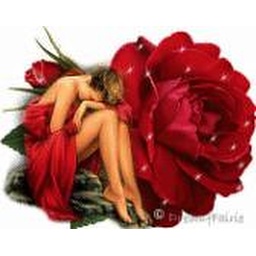
Sad girl in rose